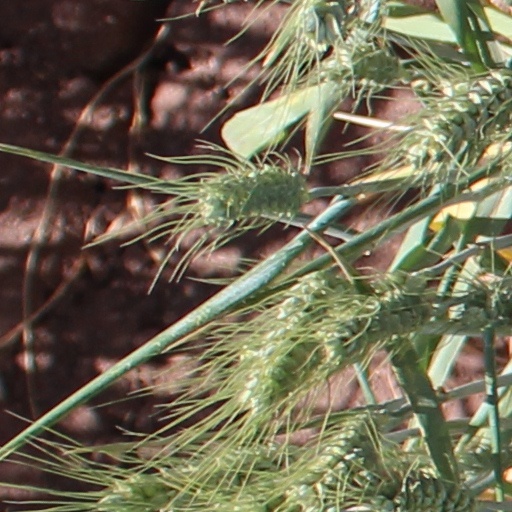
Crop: wheat